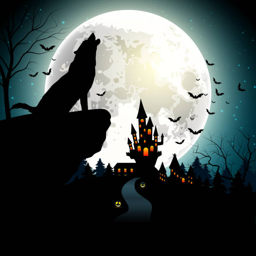
background with the wolf on full moon vector art illustration